2022–2023 mpox outbreak in Europe

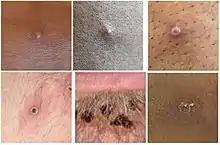
Stages of lesion development.

A large portion of those infected were believed to have not recently traveled to areas of Africa where mpox is normally found, such as Nigeria, the Democratic Republic of the Congo as well as central and western Africa. It is believed to be transmitted by close contact with sick people, with extra caution for those individuals with lesions on their skin or genitals, along with their bedding and clothing. The CDC has also stated that individuals should avoid contact and consumption of dead animals such as rats, squirrels, monkeys and apes along with wild game or lotions derived from animals in Africa.